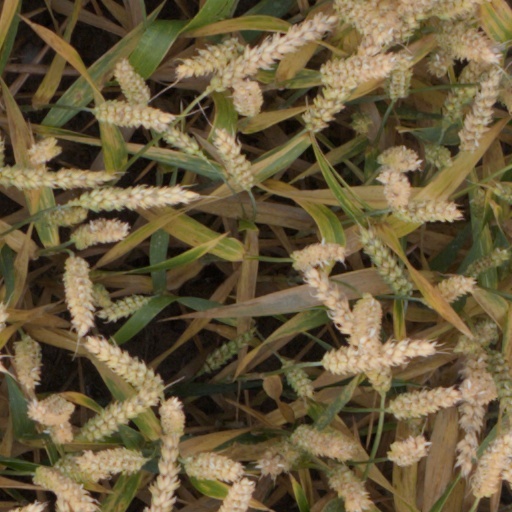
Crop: wheat